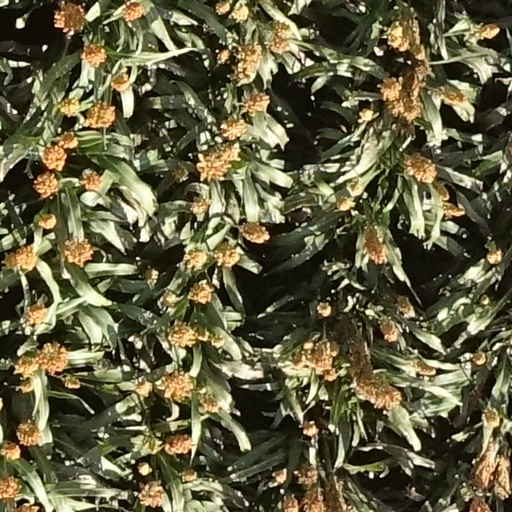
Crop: sorghum